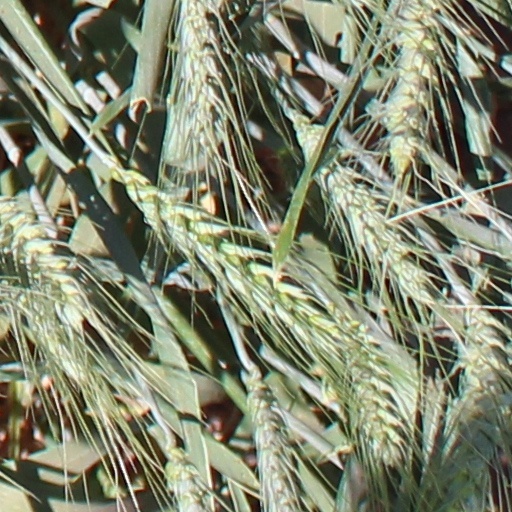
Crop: wheat